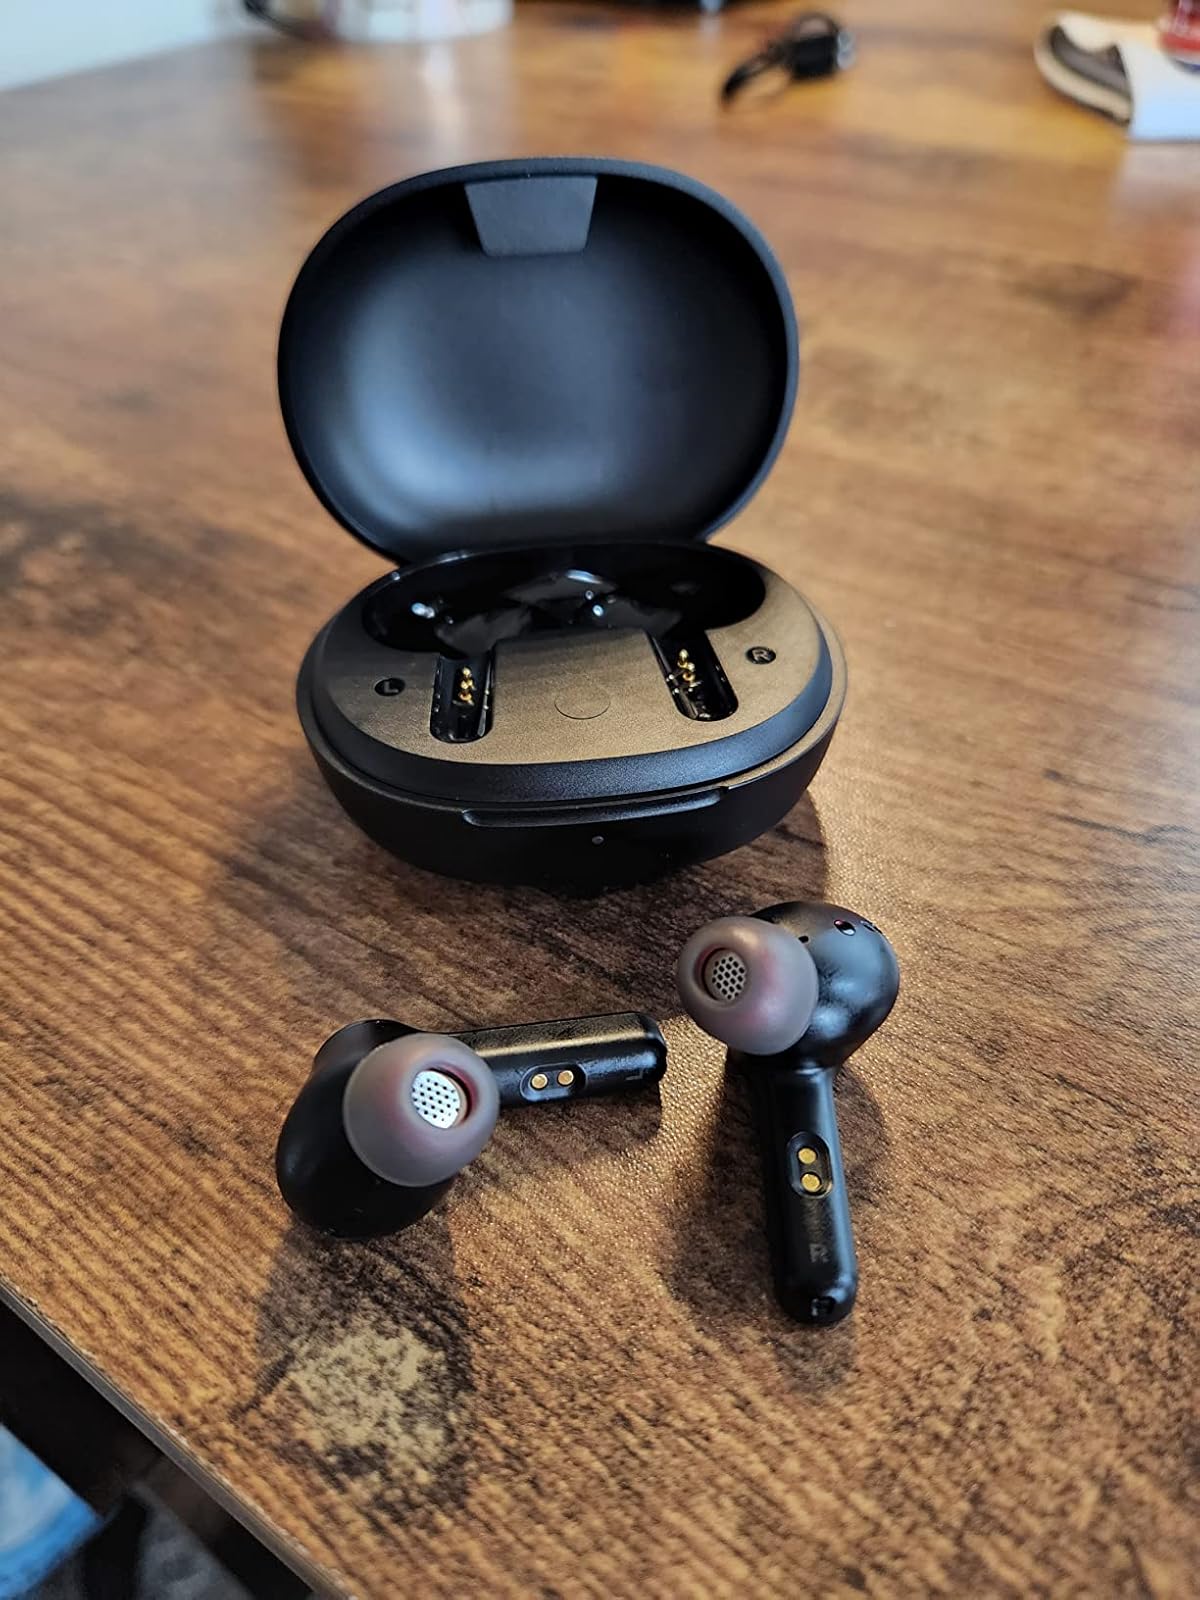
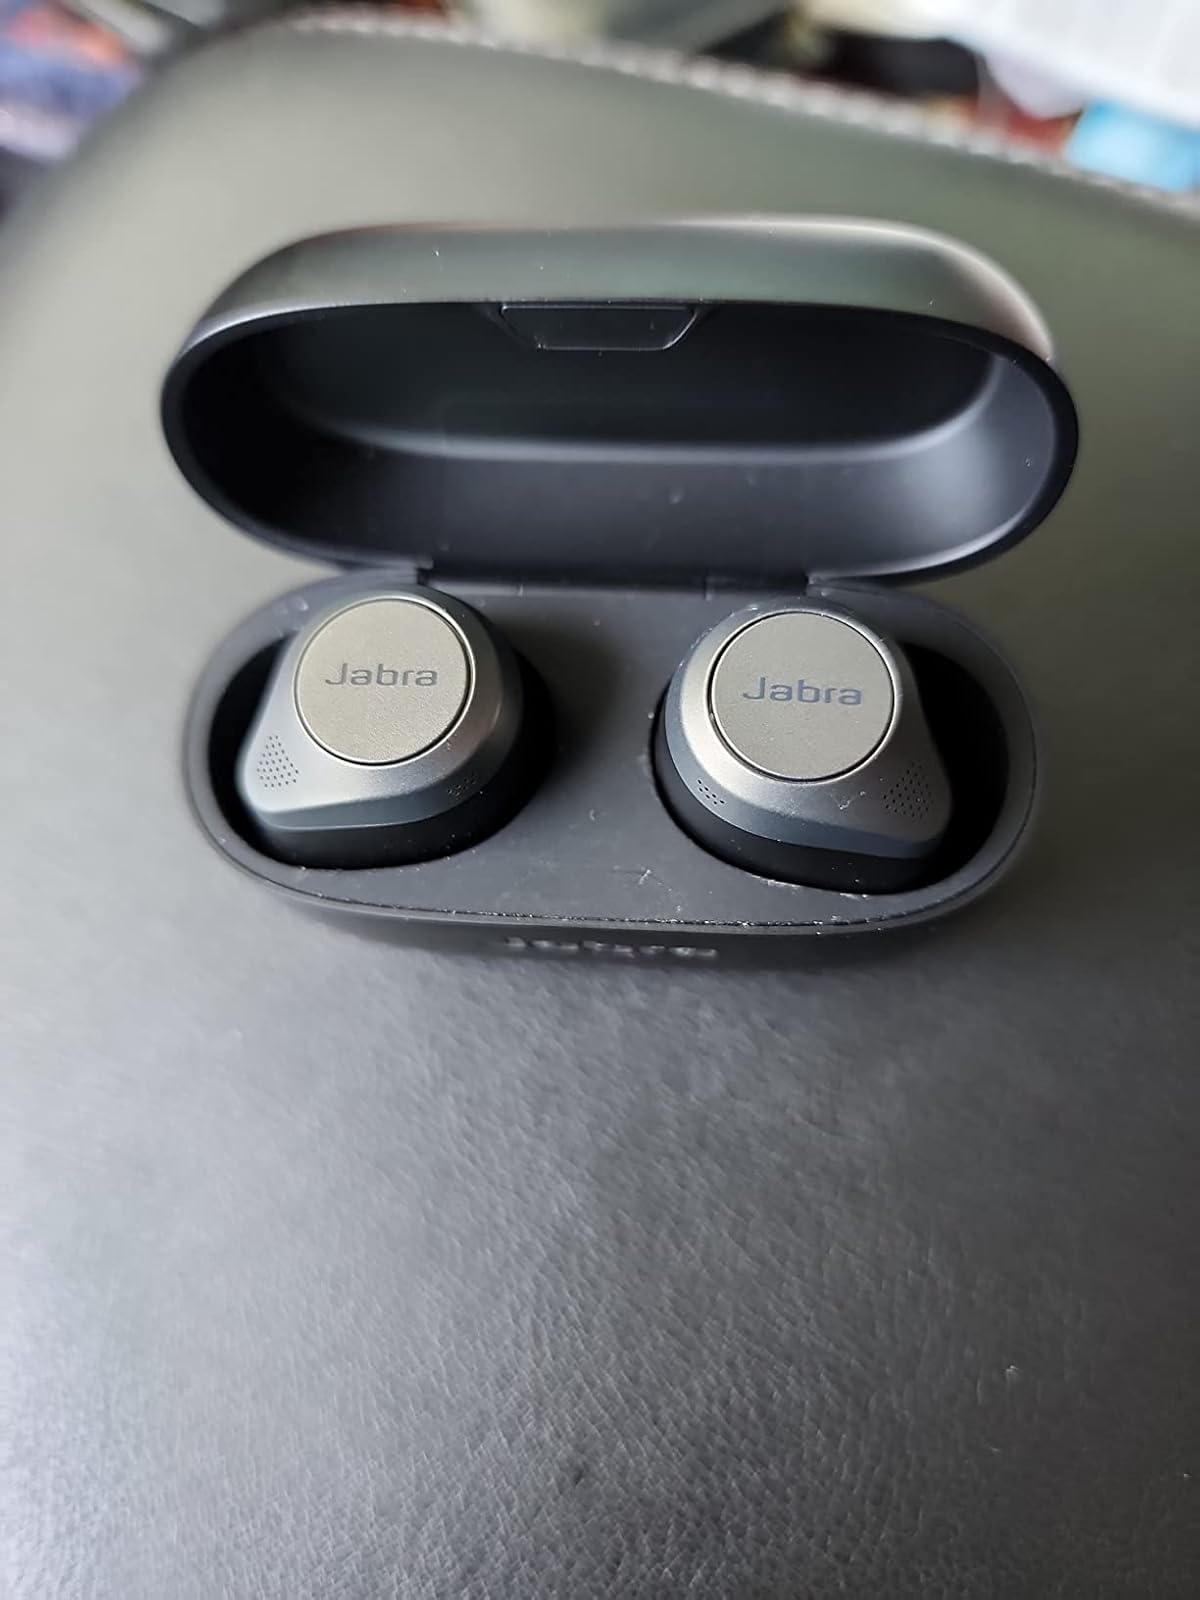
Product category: earbuds
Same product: no